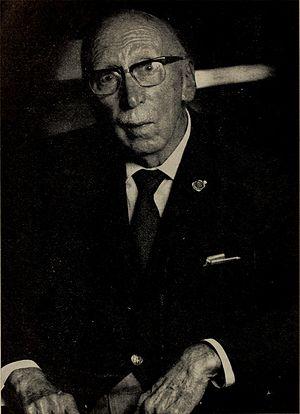
Ellis Le Geyt Troughton est un mammalogiste australien, né le 29 avril 1893 à Sydney et mort le 30 novembre 1974.